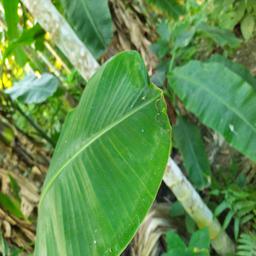
Label: YELLOW SIGATOKA